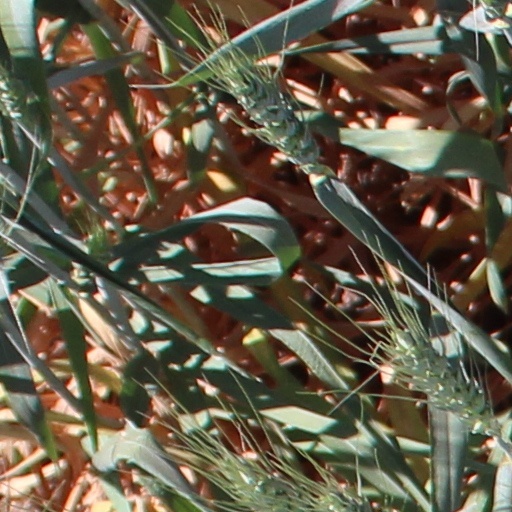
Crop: wheat